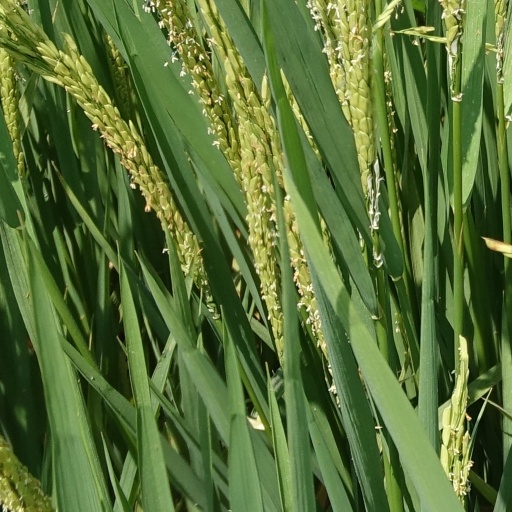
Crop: rice